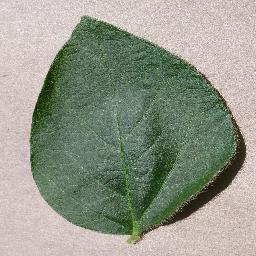
Label: Soybean___healthy